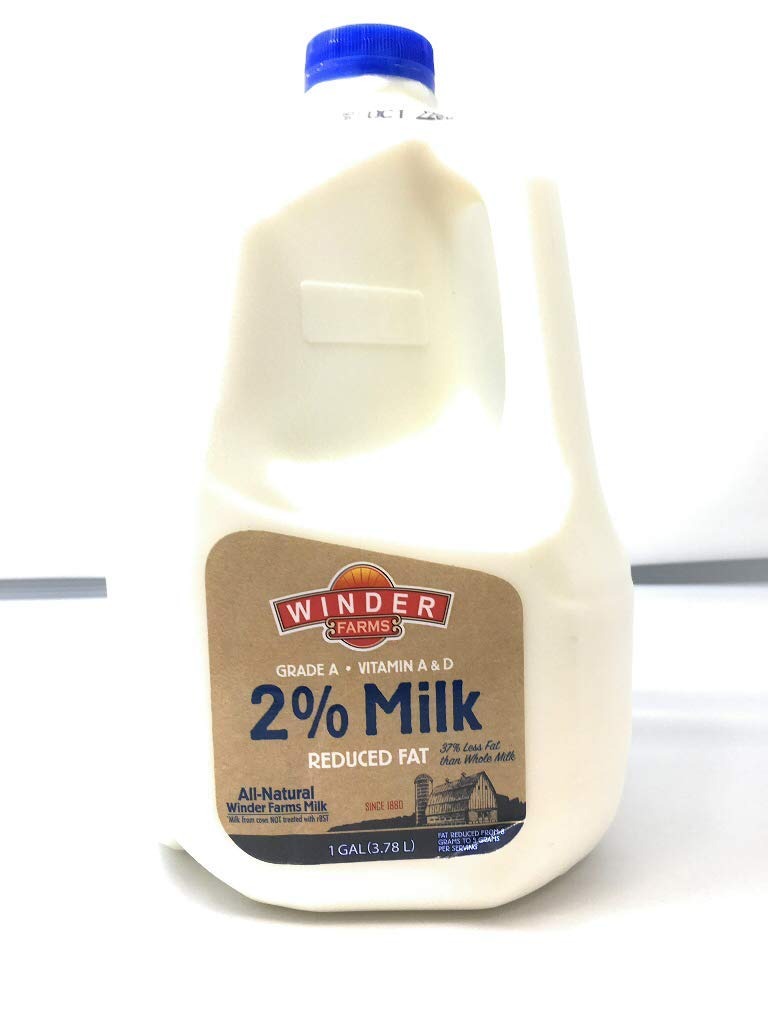
Item Name: WINDER FARMS 2% Reduced Fat Milk, 128 FZ
Bullet Point: Grocery Dairy
Value: 128.0
Unit: Fl Oz

Price: 4.99